Toyama Domain

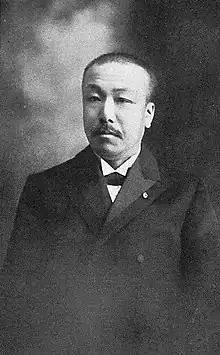
Count Maeda Toshiatsu

Count was the thirteenth (and final) "daimyō" of Toyama Domain. Toshiatsu was born in Edo as the 11th son of Maeda Nariyasu of Kaga Domain in 1859. He was selected to be "daimyō" on the forced retirement of Maeda Toshikata. However, Toshiatsu was only three years old at the time, therefore Toyama came effectively under the direct control of Kaga Domain. From 1869 until the abolition of the han system he was appointed imperial governor of Toyama, and afterwards relocated to Tokyo. From October Meiji 4 to December Meiji 6 he studied in Paris, and visited London before returning to Japan. From April 1882 he served in the Foreign Ministry as secretary on French affairs and later served in the Imperial Household Ministry. In 1884, he was elevated to "hakushaku" (count) in the "kazoku" peerage system. He died of a cerebral hemorrhage in 1921 at his home in Shitaya, Tokyo at the age of 66. He was awarded 2nd Court Rank on his death. His wife was a daughter of Matsudaira Terutoshi of Takasaki Domain. His grave is at the temple of Gokoku-ji in Tokyo.